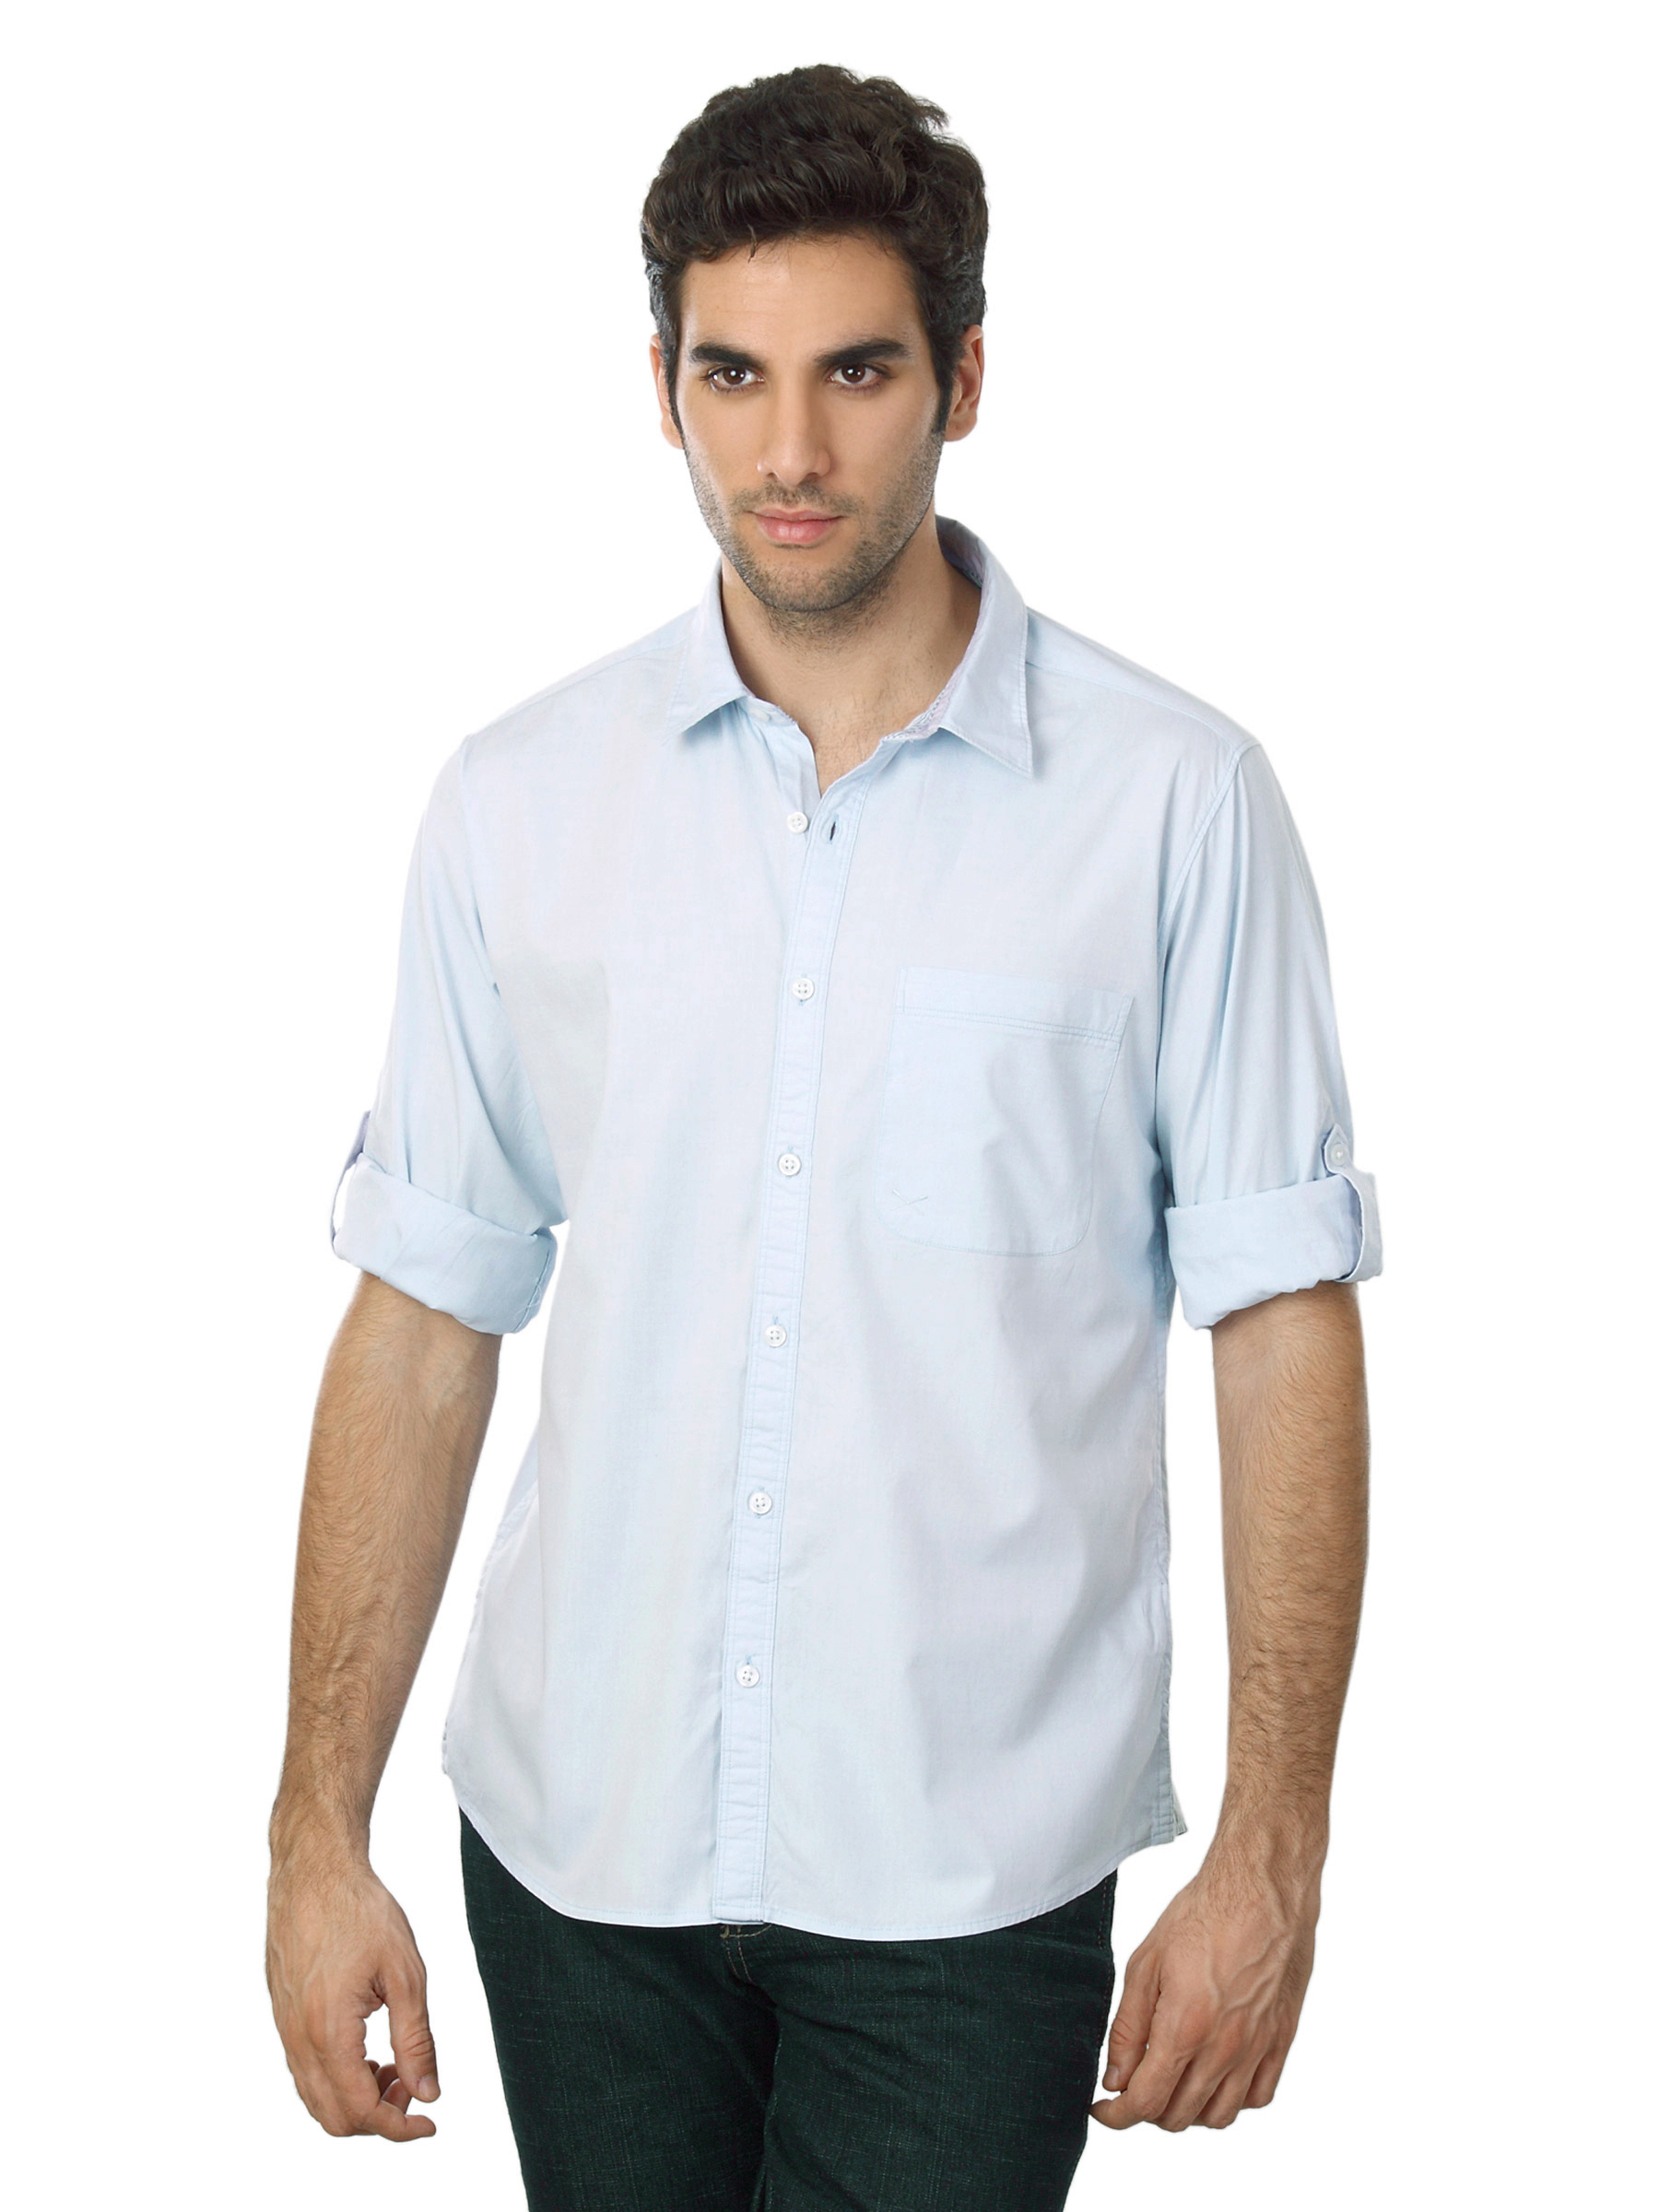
Scullers Men Blue Solid Shirt
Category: Apparel / Topwear / Shirts
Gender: Men
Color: Blue
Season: Summer 2012
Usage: Casual